La Une

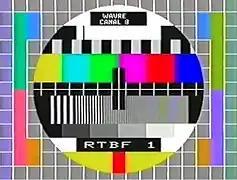
Philips PM5544 test card of RTBF 1 transmitted on channel K08 from the Wavre transmitter in 1987.

RTB became the Belgian Radio and Television of the French Community (RTBF) in 1977 by the decree of the Cultural Council of the French Community. RTBF offered cultural autonomy, a monopoly of radio and television broadcasting, freedom of information and of independence from the government. RTBF would be governed by a board of directors whose members would be elected in accordance with policy distributions within the Cultural Council. The Chief Executive would be appointed by the Cultural Council.